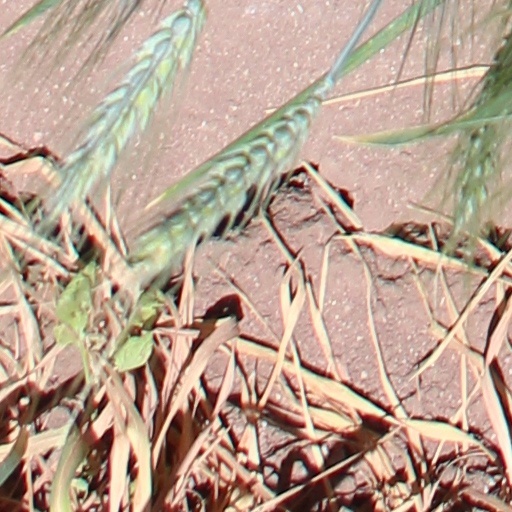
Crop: wheat